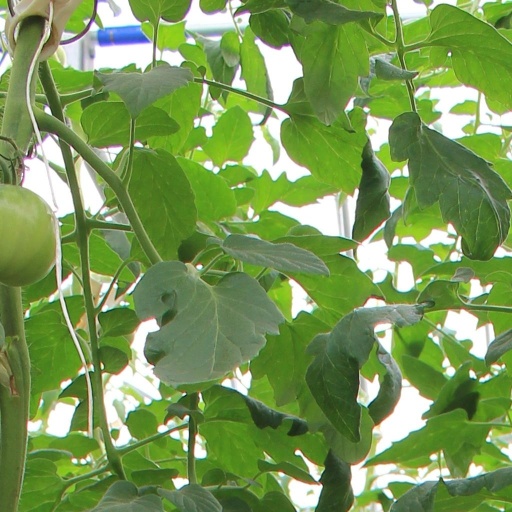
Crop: tomato